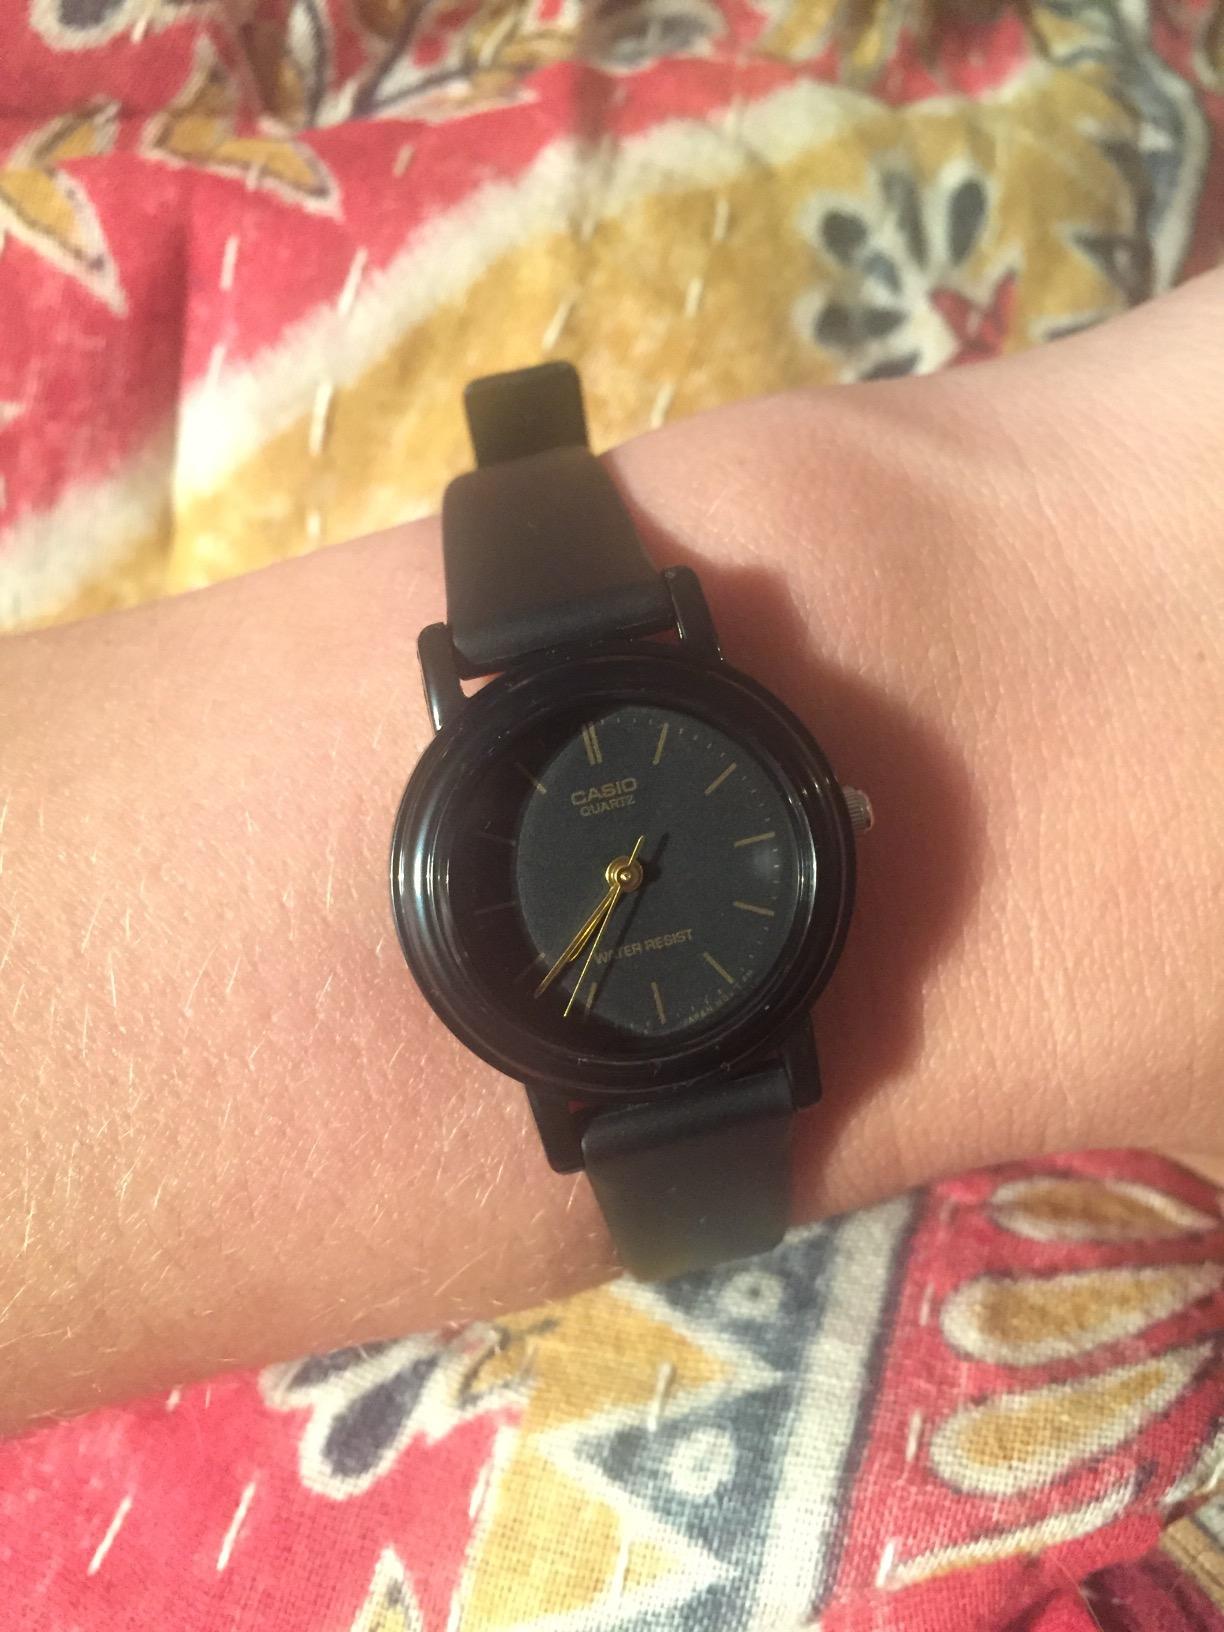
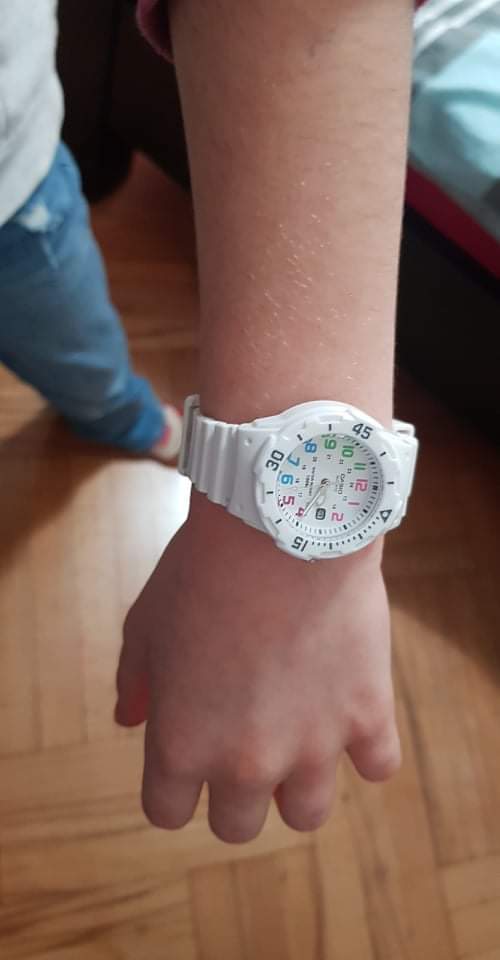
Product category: accessories_watch
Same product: no